Sky position (RA, Dec in degrees): 143.64, 5.755
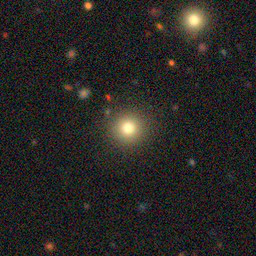
Galaxy morphology: Round Smooth Galaxies